Tom Clancy's Rainbow Six: Shadow Vanguard

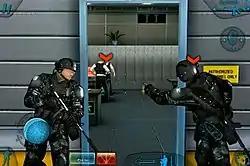
The tagging system in "Shadow Vanguard"; the two red marks indicate enemies that have been tagged and will be killed immediately by the computer controlled allies upon entering the room.

The game features three modes of play: a single-player campaign, an online co-op mode using the same levels as the single-player mode and an online deathmatch mode. The co-op and deathmatch modes can be played through both a local connection via Wi-Fi and Bluetooth or through a global connection via the internet. The single-player campaign contains thirteen missions. The online deathmatch mode contains five maps, based on levels in the single-player campaign.